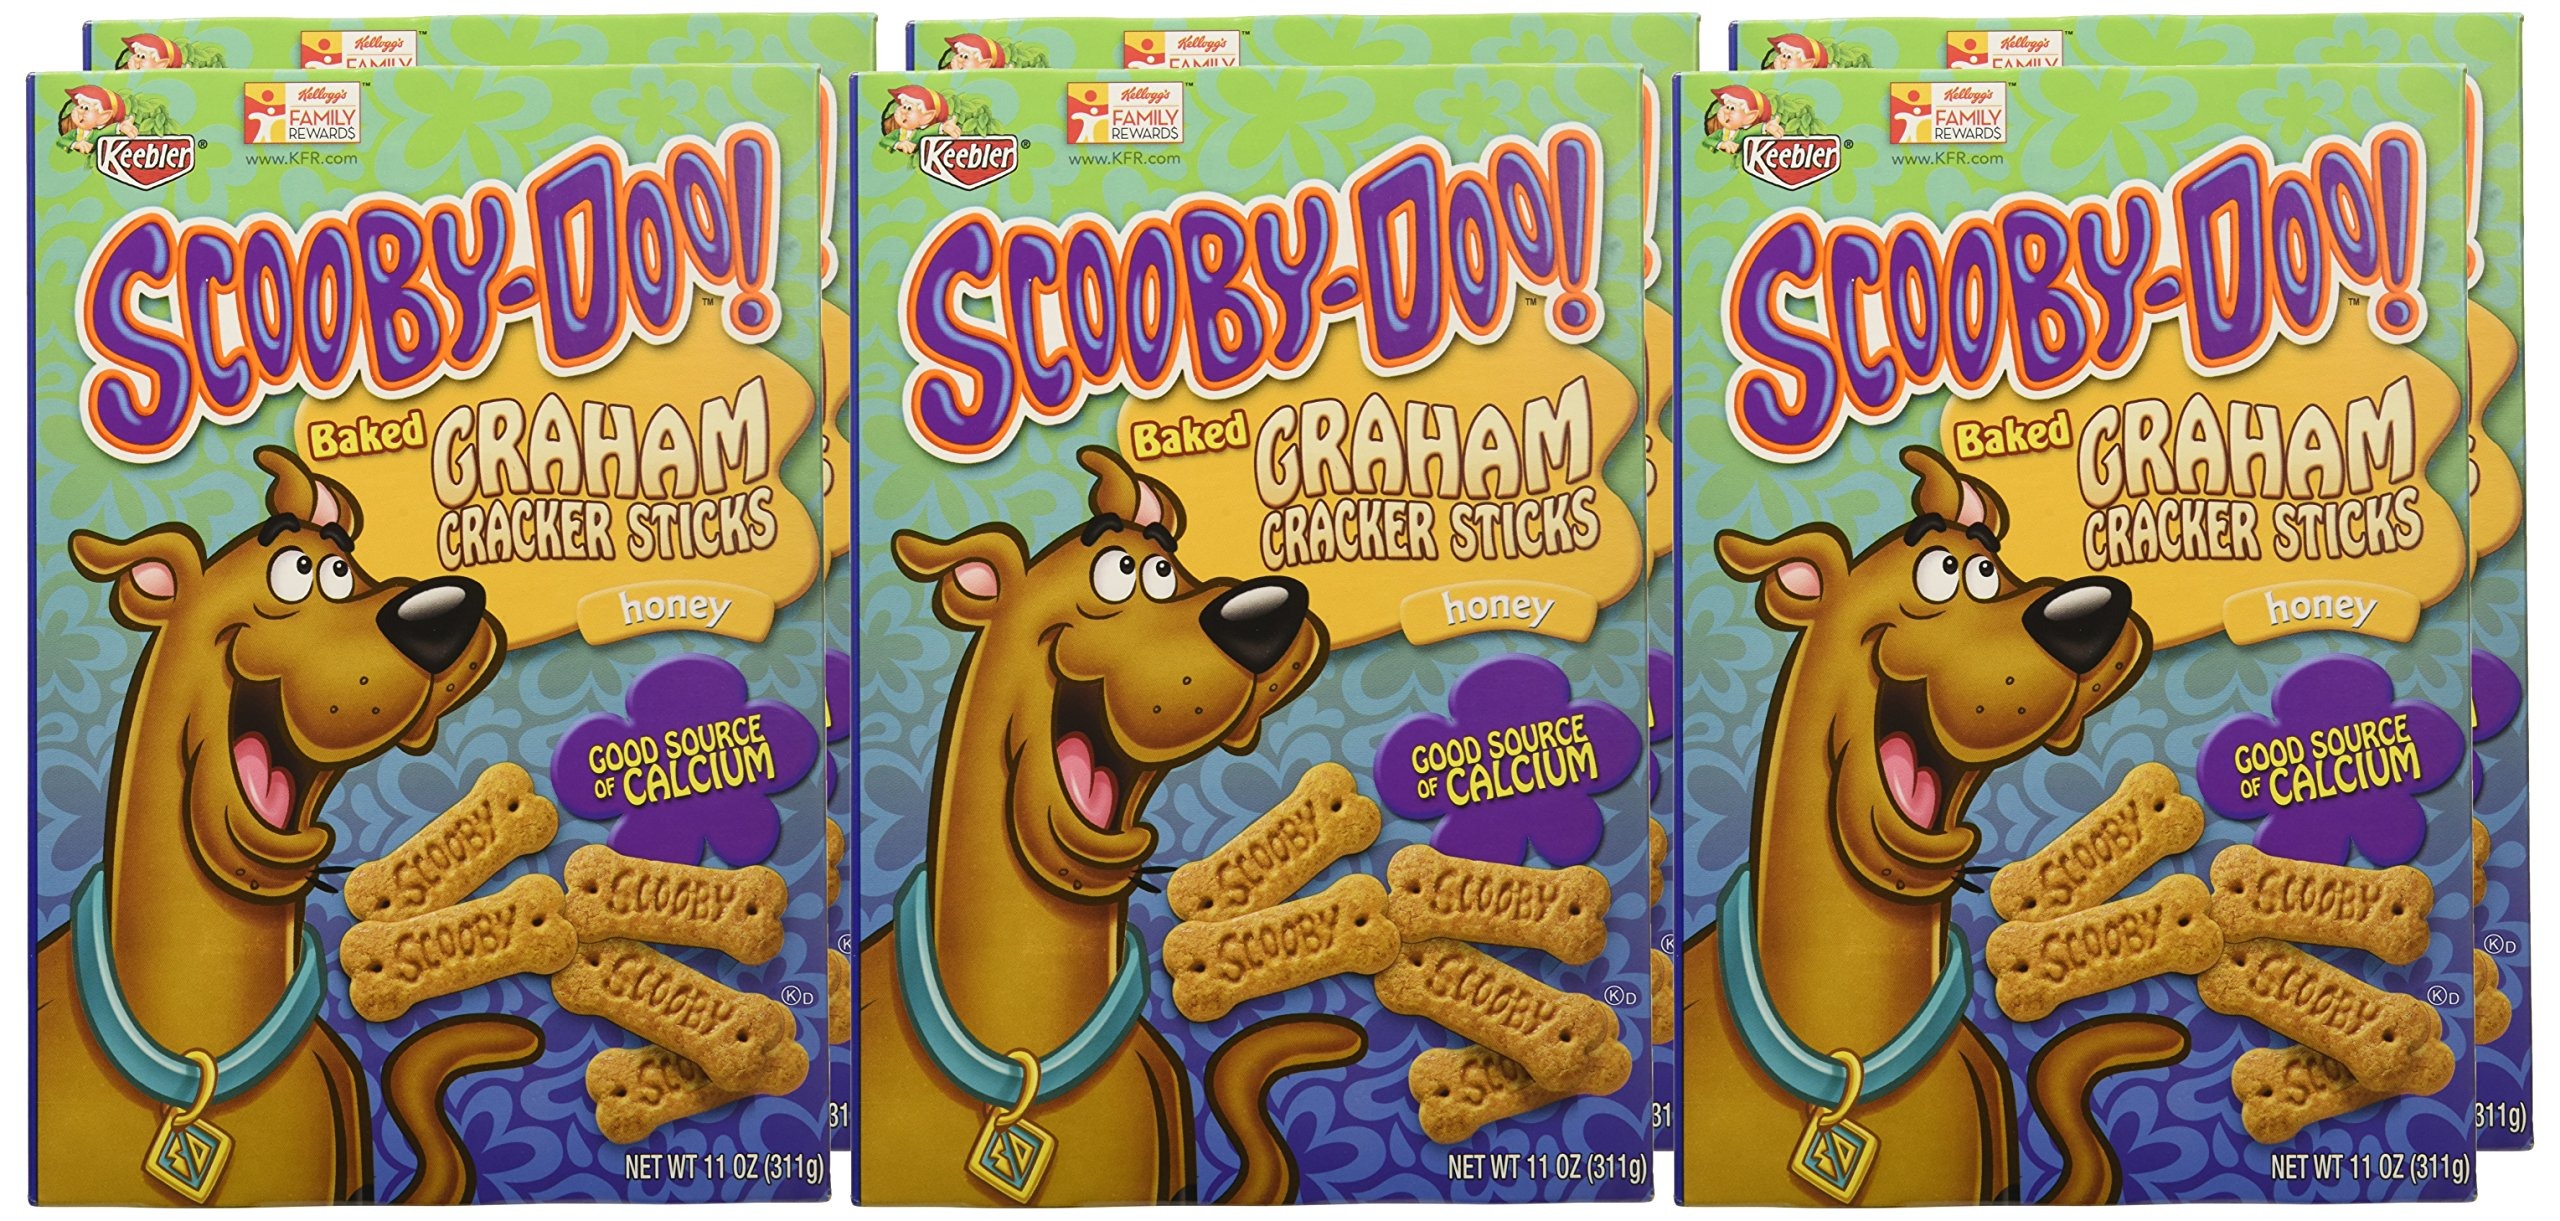
Item Name: Keebler Baked Graham Cracker Sticks, Scooby-Doo!, Honey, 11-Ounce Boxes (Pack of 6)
Value: 66.0
Unit: ounce

Price: 7.99